Eugene A. Burdick

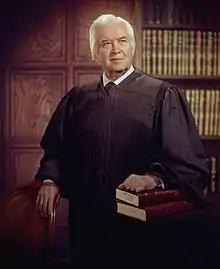

Eugene Allan Burdick (October 15, 1912 – November 3, 2000) was a judge in North Dakota's Fifth Judicial District and a surrogate judge of the North Dakota Supreme Court. He was on the bench from 1953 until he retired in 1978.